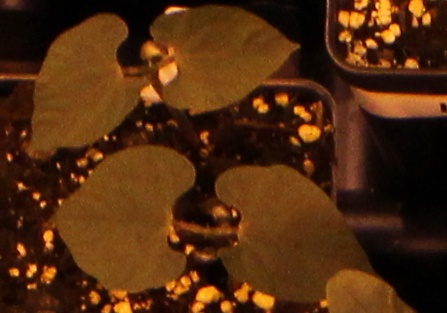
Label: Blackbean